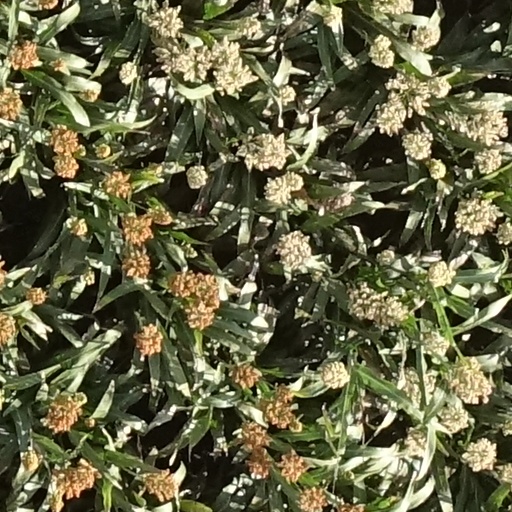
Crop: sorghum